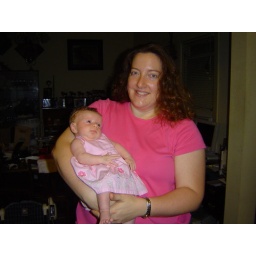
Mom and a little girl in a pink dress